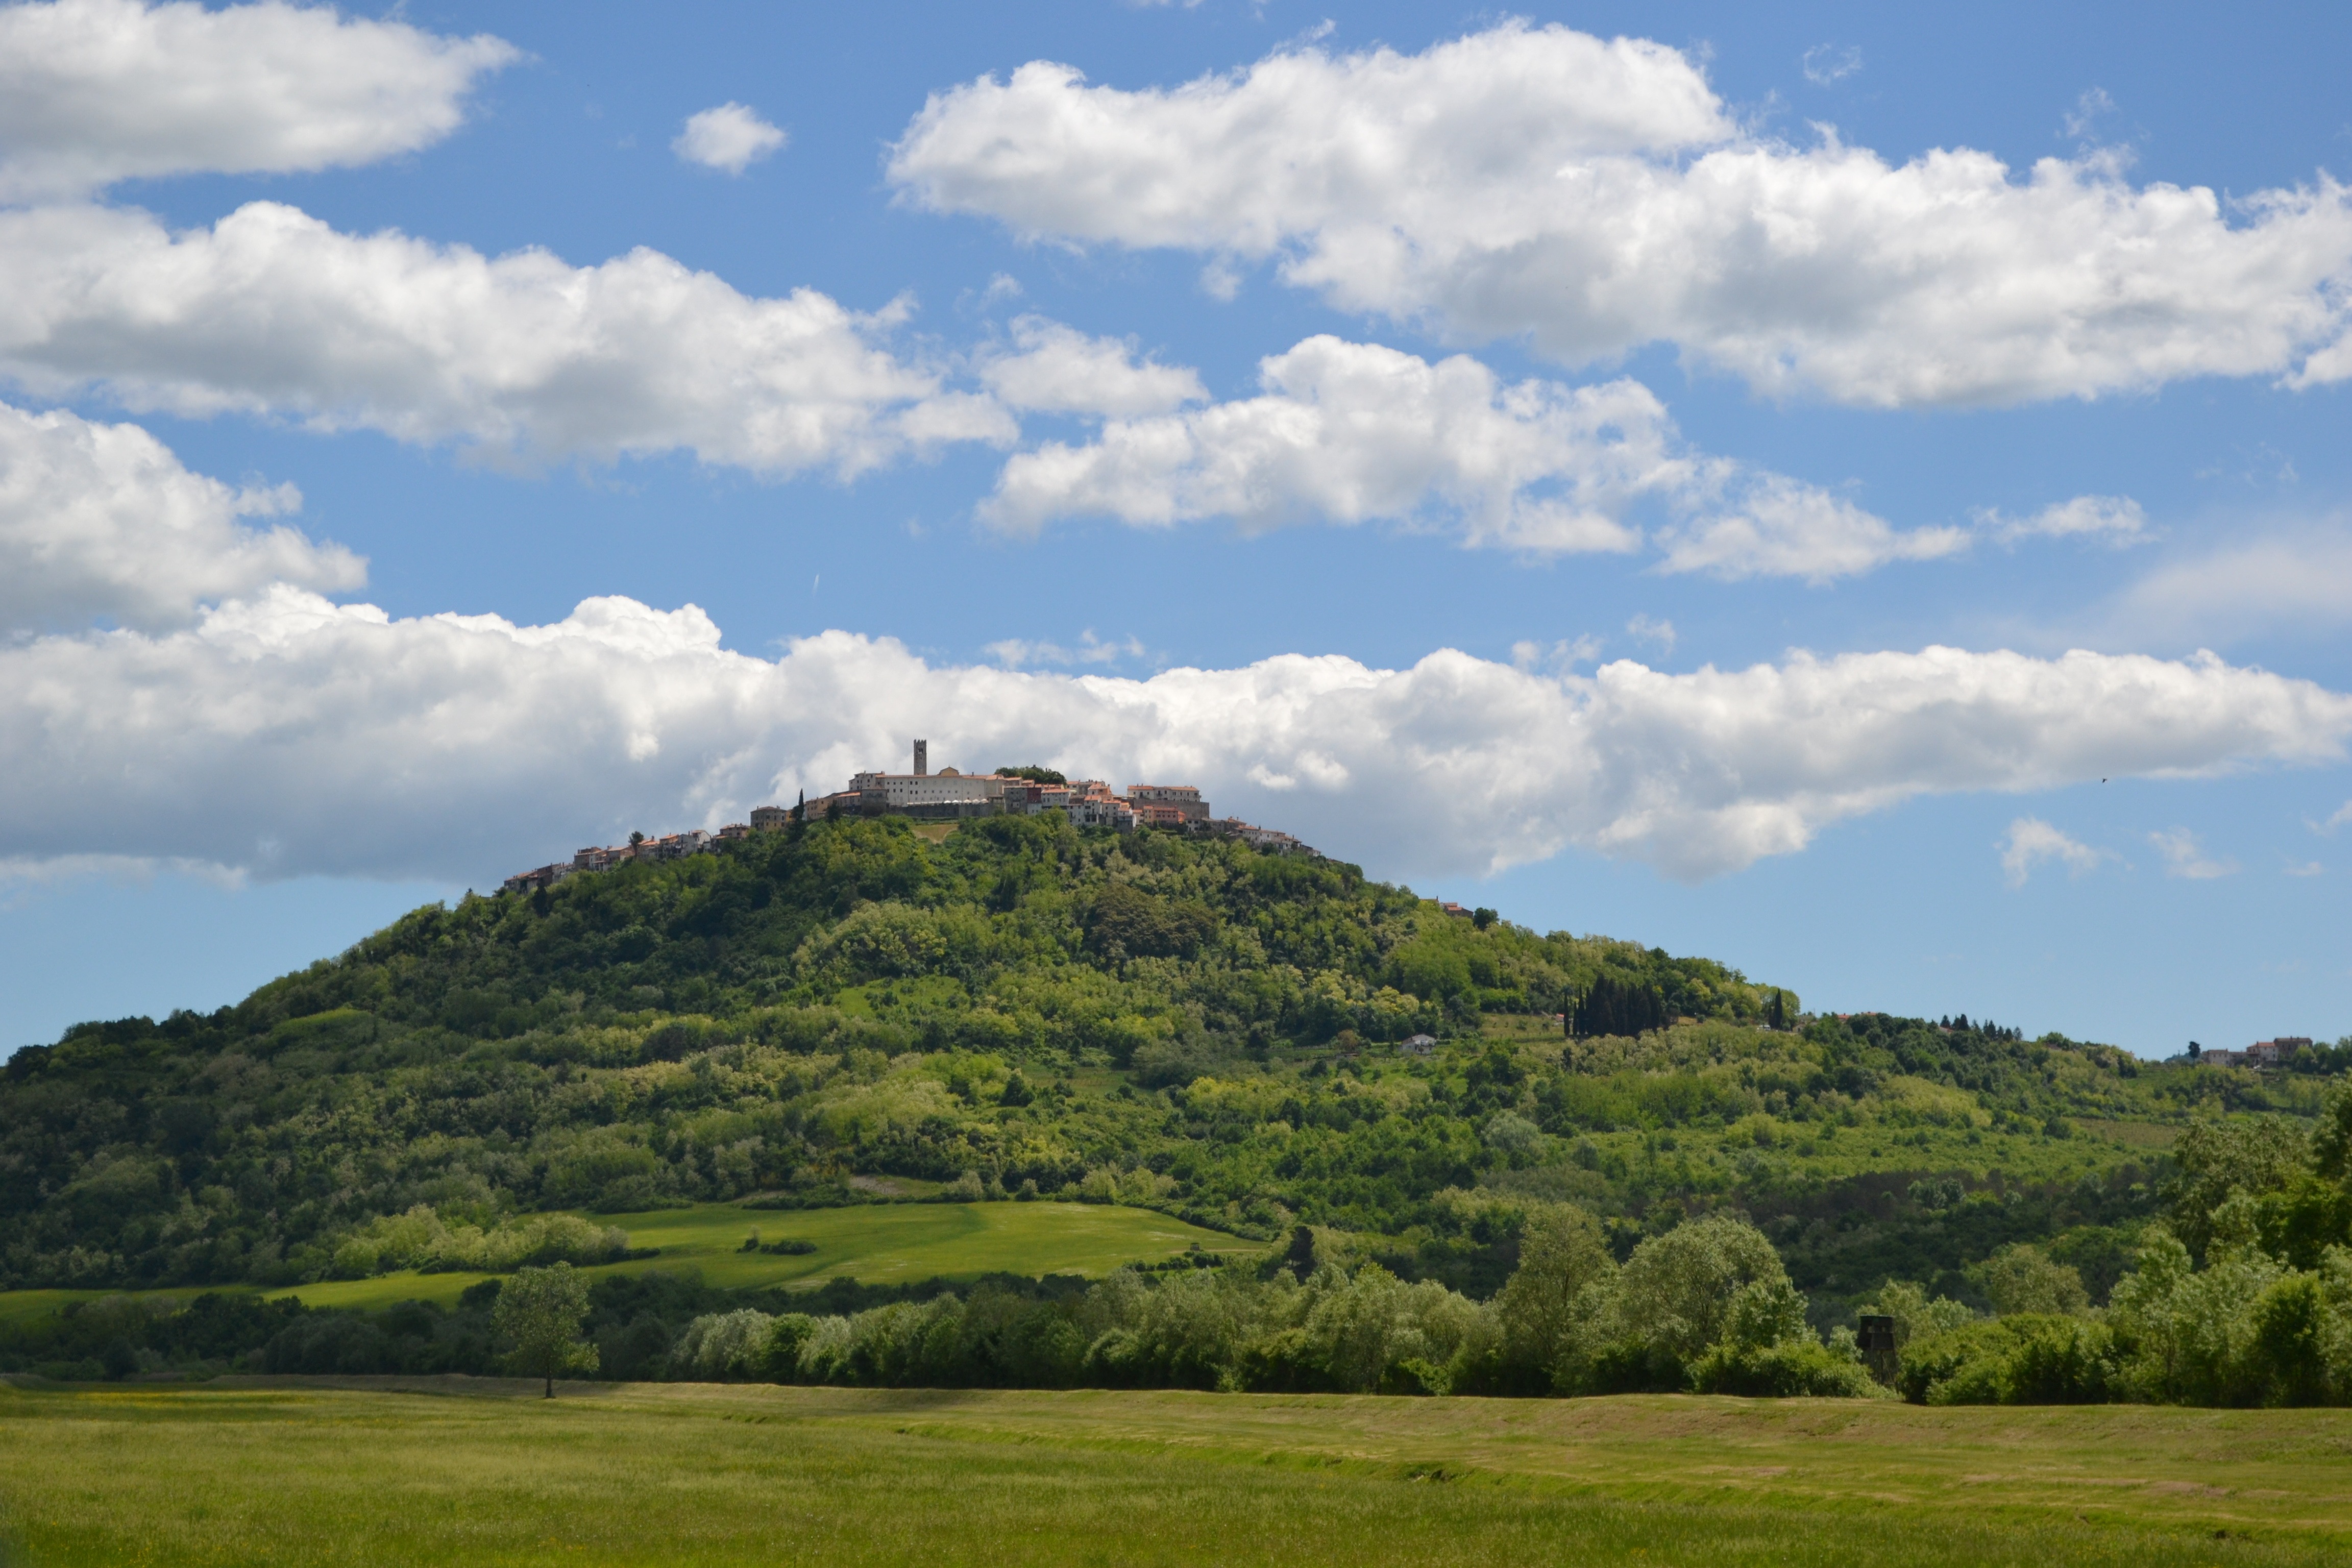
landscape, tree, nature, grass, horizon, mountain, cloud, sky, field, meadow, hill, old, mountain range, village, europe, pasture, tourism, plain, croatia, grassland, plateau, history, famous, historical, habitat, ecosystem, istria, destination, rural area, landform, meteorological phenomenon, motovun, natural environment, geographical feature, mountainous landforms